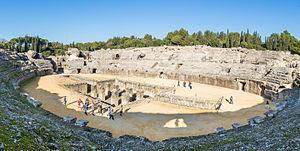
L'amphithéâtre d'Italica est construit dans la ville romaine d'Italica en Hispanie.